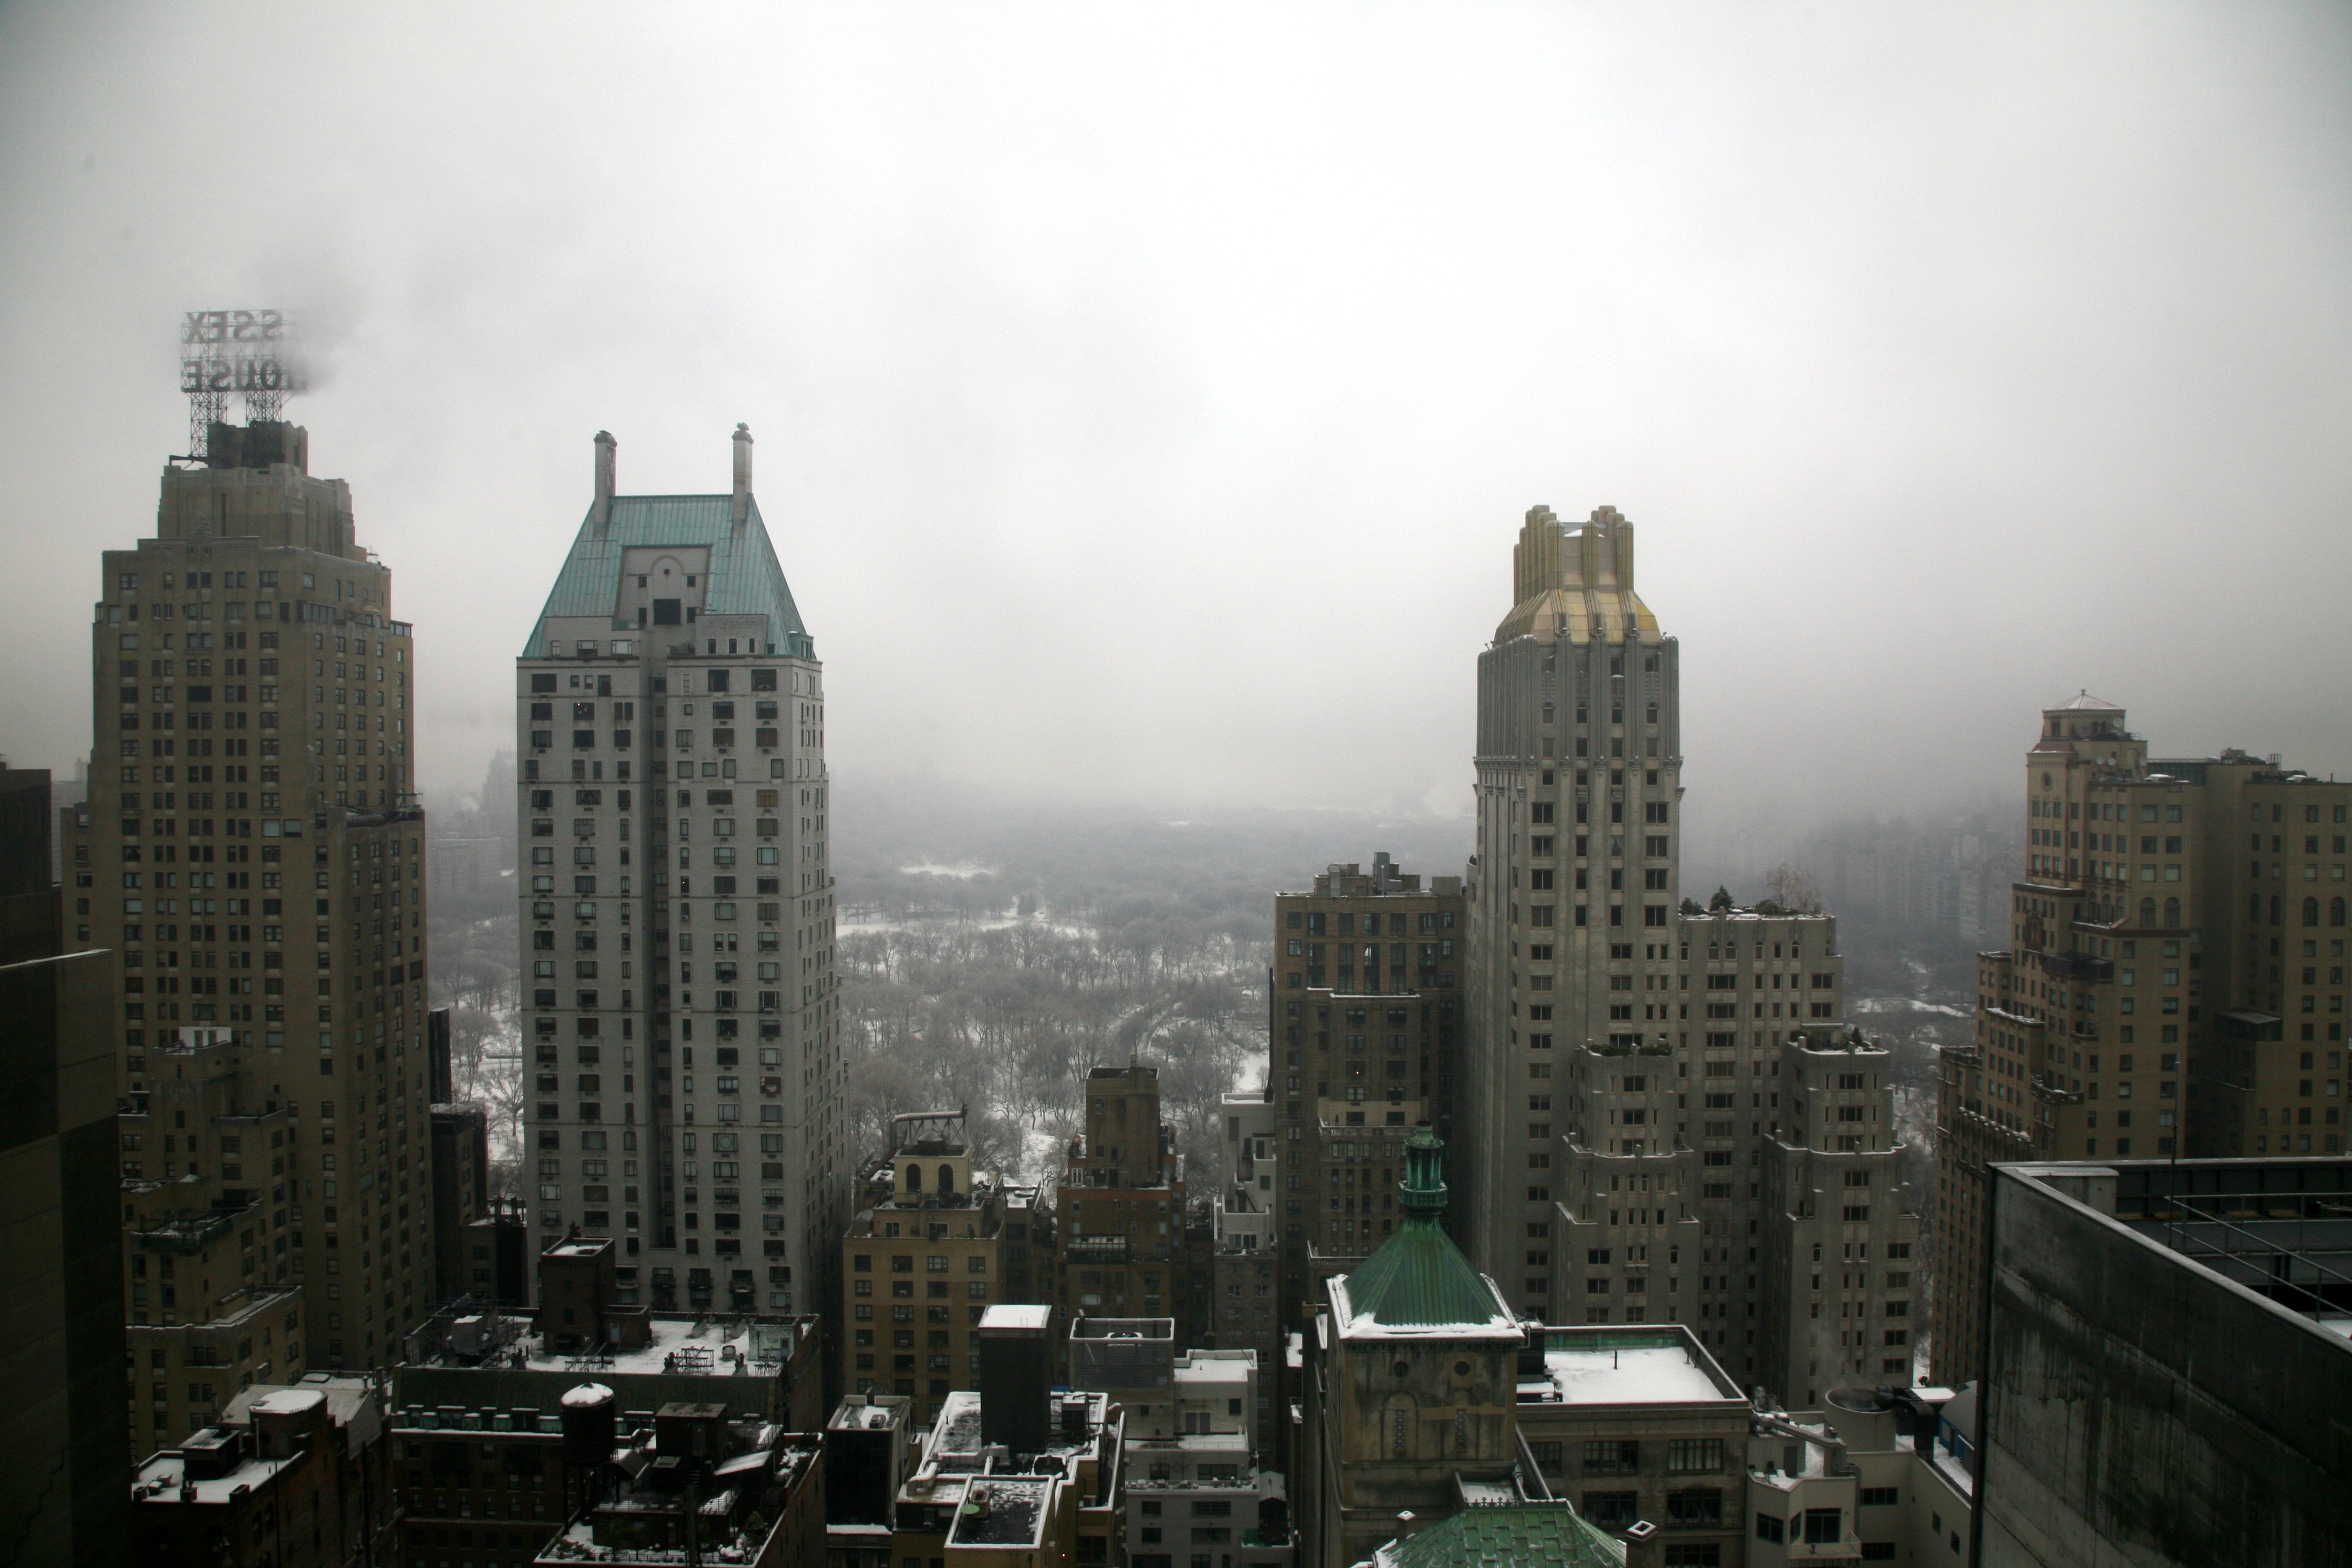
architecture, skyline, building, city, skyscraper, manhattan, cityscape, downtown, tower, nyc, weather, haze, tower block, newyork, hotel, newyorkcity, ny, centralpark, metropolis, skycraper, midtownwest, parkermeridien, parkermeridienhotel, urban area, residential area, atmospheric phenomenon, human settlement, atmosphere of earth, metropolitan area